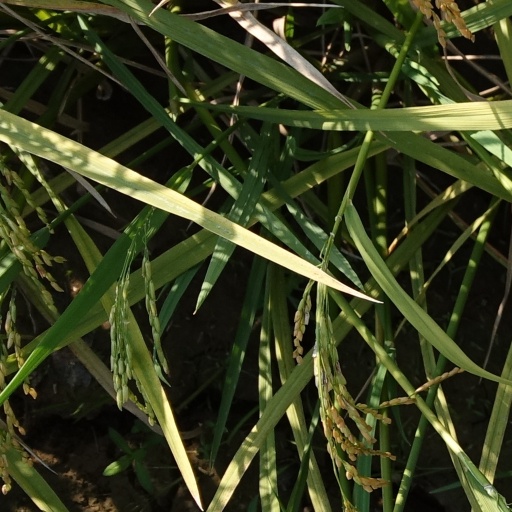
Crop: rice